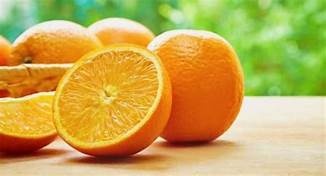
Label: mandarine